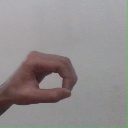
अक्षर: औ